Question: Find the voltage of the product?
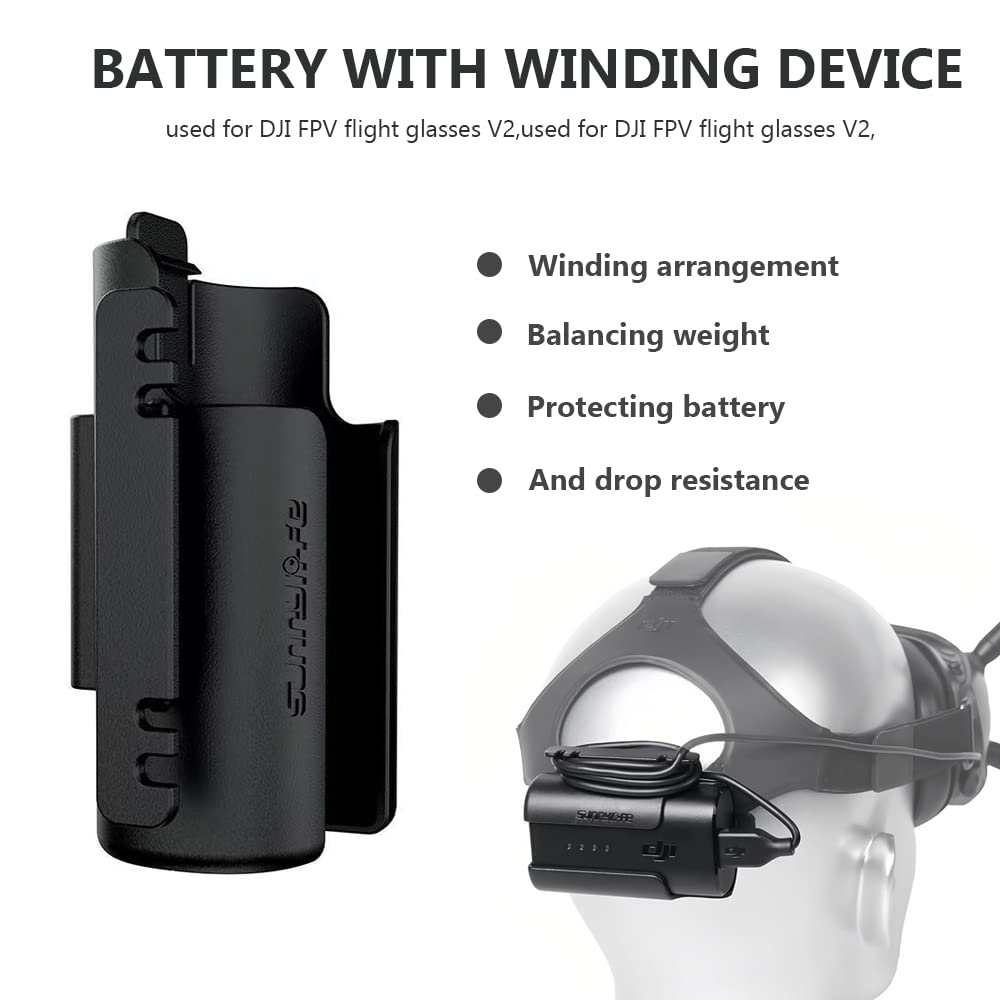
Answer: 2.0 volt